Central Intelligence Agency

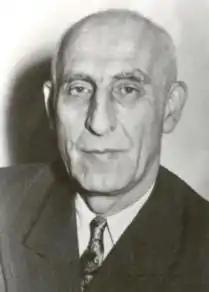
The CIA aided the British in overthrowing Iranian Prime Minister Mohammad Mosaddegh in 1953

In 1951, Mohammad Mosaddegh, a member of the National Front, was elected Iranian prime-minister. As prime minister, he nationalized the Anglo-Persian Oil Company which his predecessor had supported. The nationalization of the British-funded Iranian oil industry, including the largest oil refinery in the world, was disastrous for Mosaddegh. A British naval embargo closed the British oil facilities, which Iran had no skilled workers to operate. In 1952, Mosaddegh resisted the royal refusal to approve his Minister of War and resigned in protest. The National Front took to the streets in protest. Fearing a loss of control, the military pulled its troops back five days later, and Shah Mohammad Reza Pahlavi gave in to Mosaddegh's demands. Mosaddegh quickly replaced military leaders loyal to the Shah with those loyal to him, giving him personal control over the military. Given six months of emergency powers, Mosaddegh unilaterally passed legislation. When that six months expired, his powers were extended for another year. In 1953, Mossadegh dismissed parliament and assumed dictatorial powers. This power grab triggered the Shah to exercise his constitutional right to dismiss Mosaddegh. Mosaddegh launched a military coup, and the Shah fled the country.